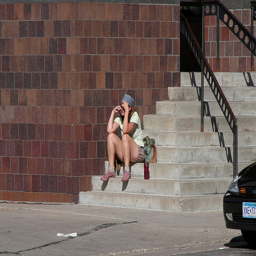
A female is sitting on some steps talking on her cell.
A woman sits on steps and talks on a cell phone.
A woman in shorts sitting on a step shading her eyes.
A woman with a cell phone sitting on steps.
Woman on steps outside talking on her cellphone.